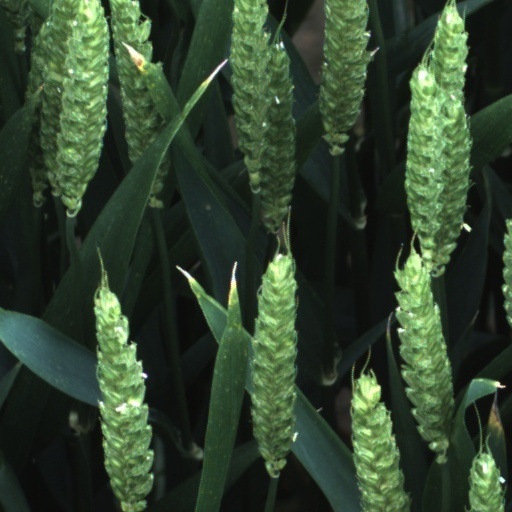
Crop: wheat